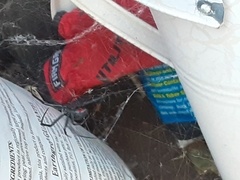
Species: Lactrodectus_hesperus